Southside (Richmond, Virginia)

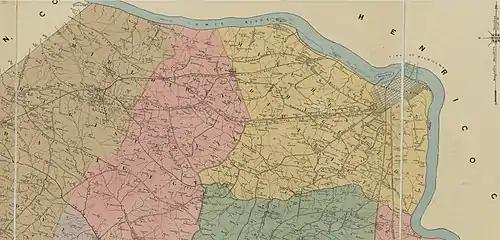
Before 1910, Chesterfield County was the municipal authority for most of what is today considered Southside. Before the Westham Bridge was built (near present day Huguenot Memorial Bridge in Bon Air) in 1911, Southsiders crossing the James River had to use a boat or travel to Manchester to cross a bridge.

The Southside of Richmond is an area of the Metropolitan Statistical Area surrounding Richmond, Virginia. It generally includes all portions of the City of Richmond that lie south of the James River, and includes all of the former city of Manchester. Depending on context, the term "Southside of Richmond" can include some northern areas of adjacent Chesterfield County, Virginia in the Richmond-Petersburg region. With minor exceptions near Bon Air, VA, the Chippenham Parkway forms the border between Chesterfield County and the City of Richmond portions of Southside, with some news agencies using the term "South Richmond" to refer to the locations in Southside located in the city proper.